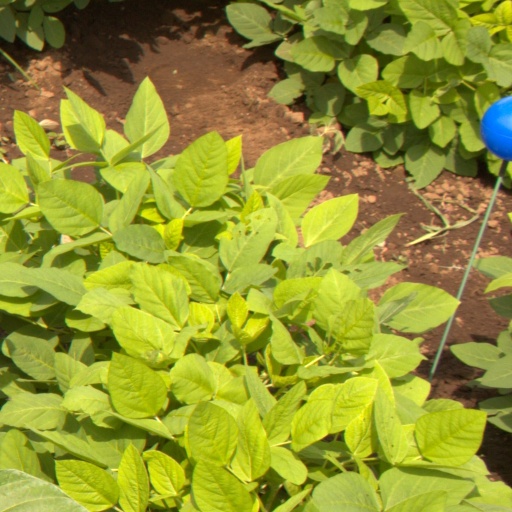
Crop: soybean